New Indies architecture

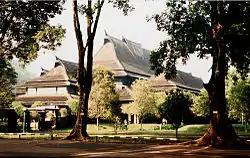
The ceremonial hall of Bandung Institute of Technology shows mix of Batak architecture

Notable examples of this movement appear in Maclaine Pont's design for the ceremonial halls of the "Technische Hoogeschool te Bandung" (which became Institut Teknologi Bandung). The building features an eclectic synthesis of various Indonesian local forms, including the architecture of Lake Toba, the Mentawai islands, and Sunda. The building is a striking example of innovative tropical architecture. With an elongated elevation aligned on an east-west axis, the building is provided with effective natural ventilation. This orientation also minimizes the effect of solar radiation in that the morning and afternoon sun only strikes the narrow end facades of the building. The external galleries of the building create a double facade which shield the interior from direct sunlight, while cooling towers at either end ensure good ventilation.